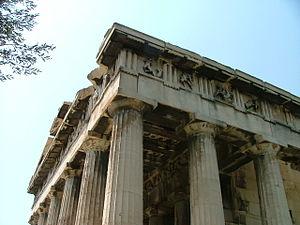
Le temple d'Héphaïstos et Athéna Ergané, également connu sous le nom d'Héphaïstéion ou — à tort — de Théséion, est un temple dorique périptère, situé au nord-ouest de l'agora d'Athènes, en haut de la colline appelée Colonos Agoraios. Du VIIᵉ siècle jusqu'en 1834, il a servi d'église orthodoxe grecque sous le nom de Saint-Georges Akamatès.